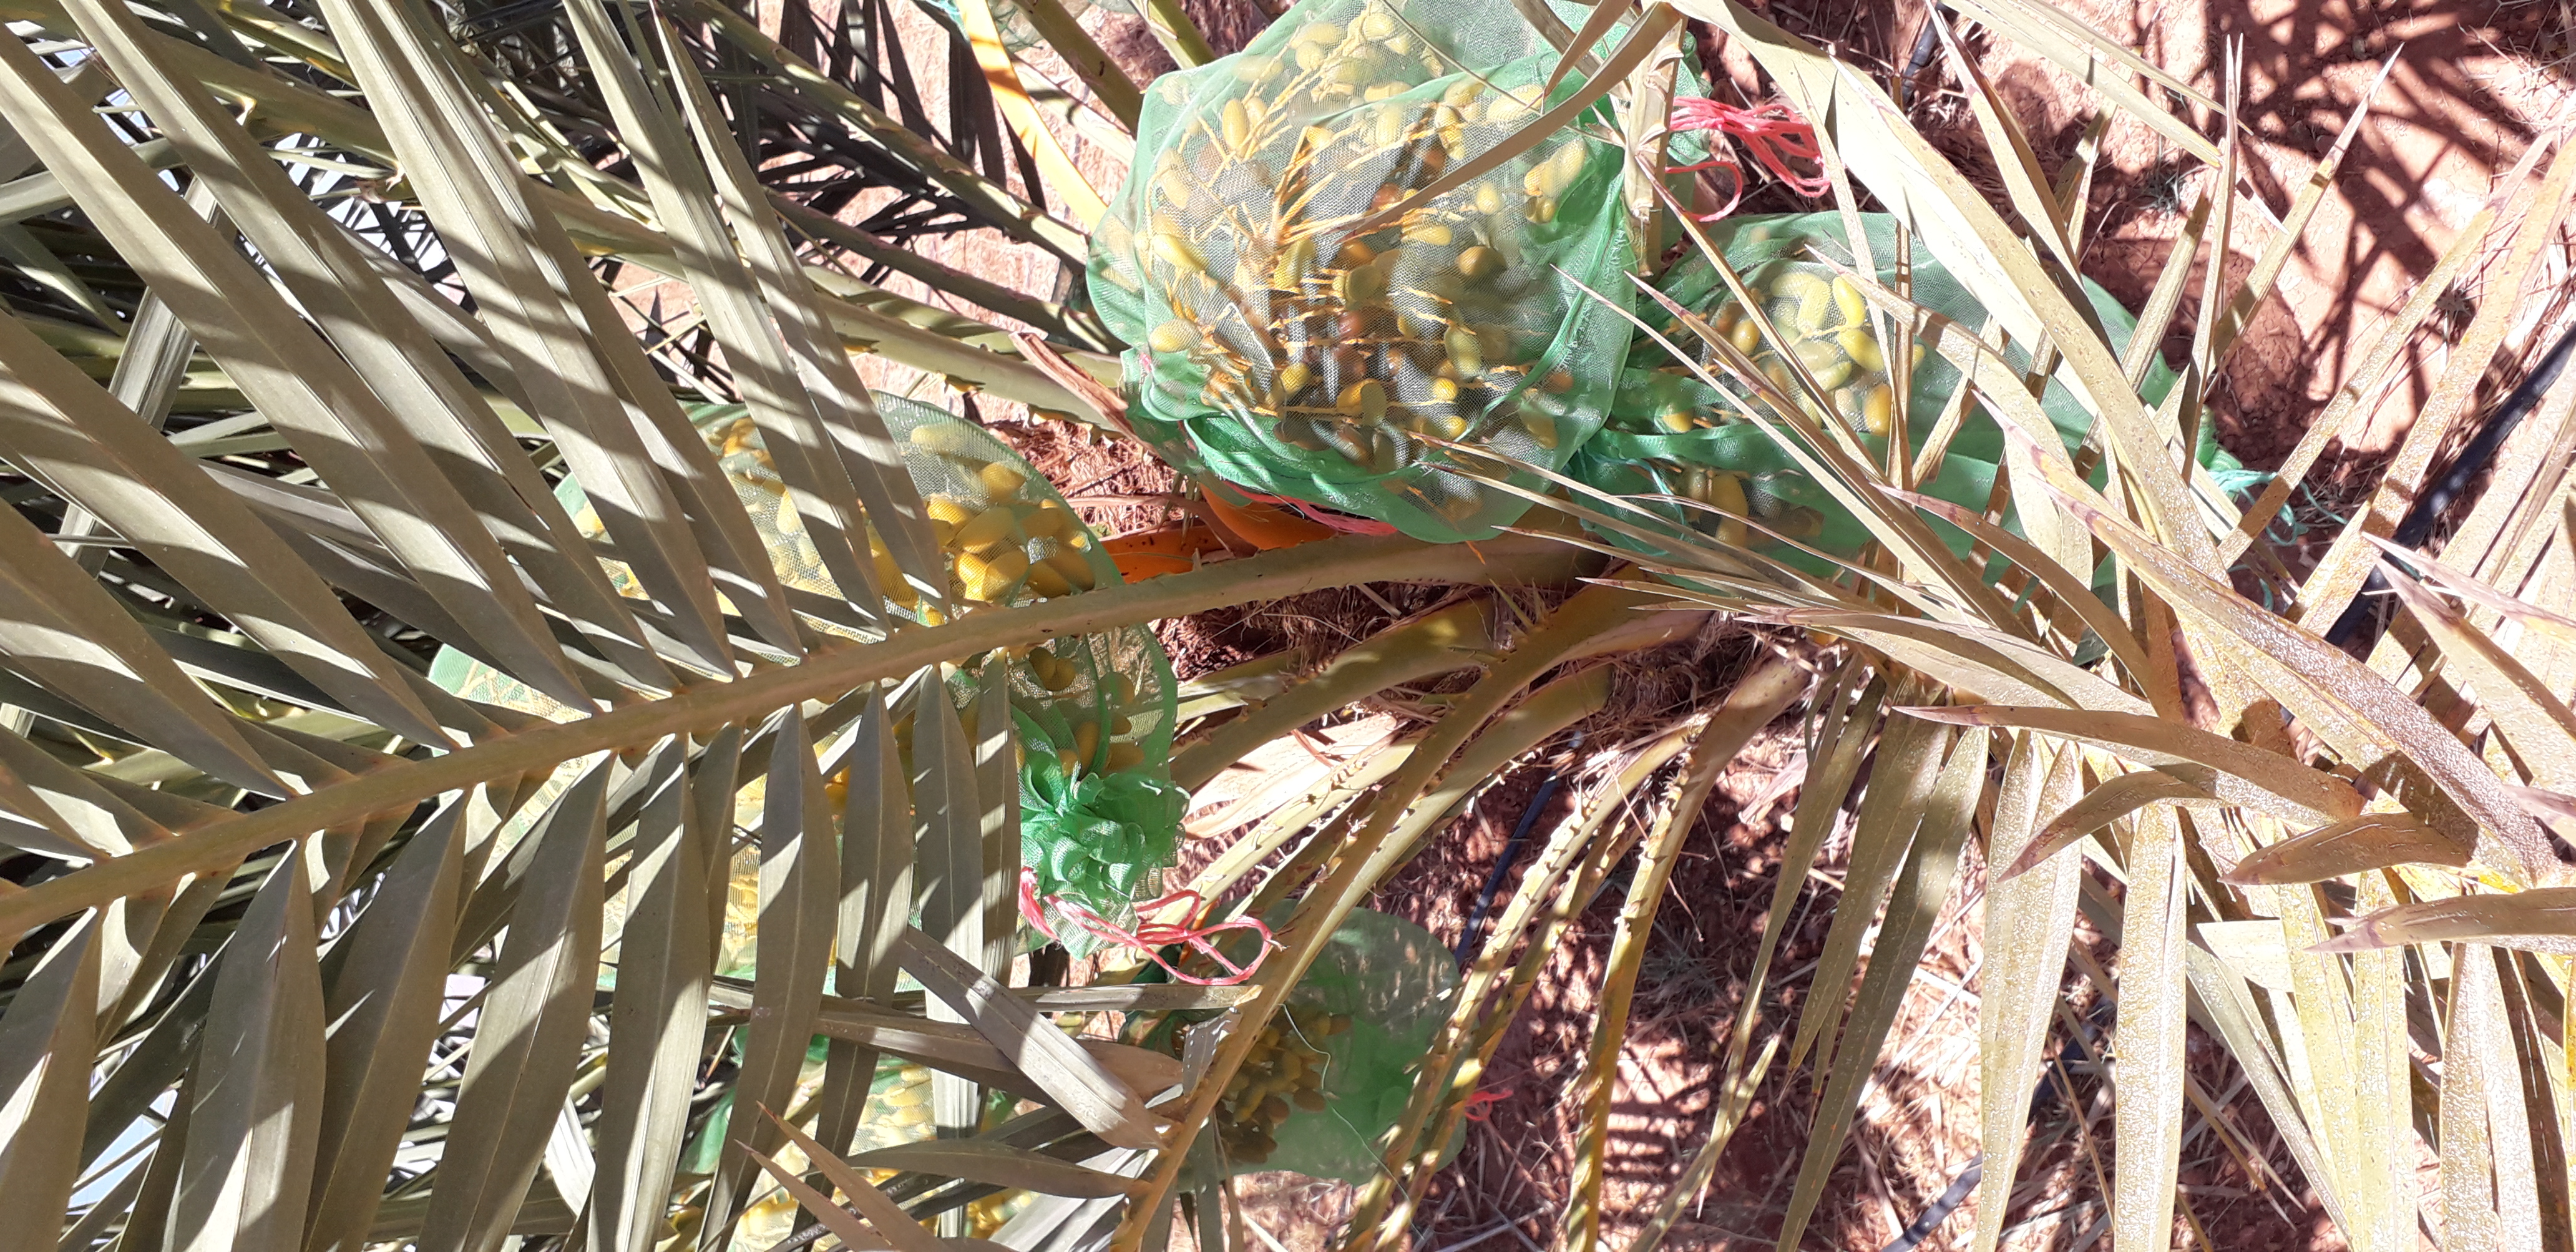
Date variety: kholt